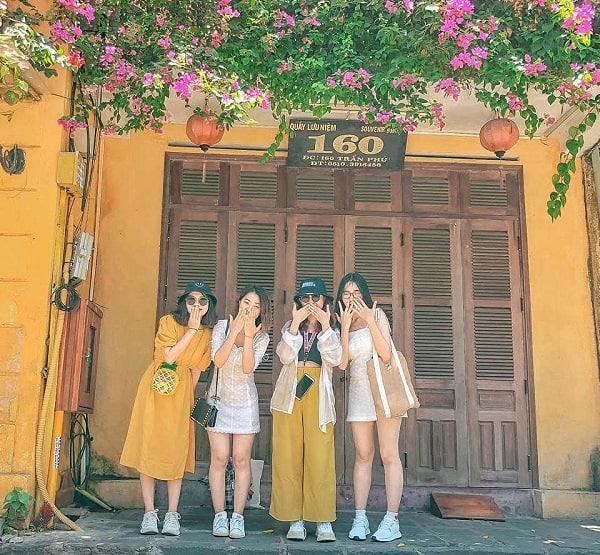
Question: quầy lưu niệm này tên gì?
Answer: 160